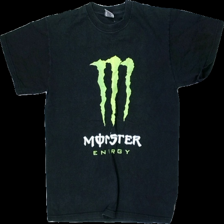
View: front
Type: T-shirt
Category: Unisex
Brand: Not in the list
Brand text on label: Fruit of the Loom
Colors: Black, Green, White
Material: 100% cotton
Pattern: Logo print
Cut: Regular, C-collar
Size: M
Season: All
Price range: <50
Recommended usage: Recycle
Description: Black unisex t-shirt with brand logo
Comment: Washed out